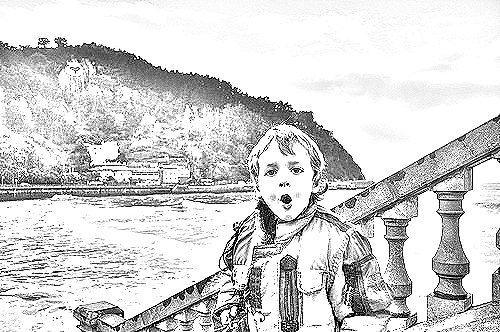
Portrait style: Sketch Portrait